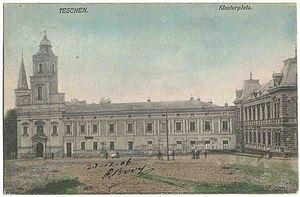
Vue de Cieszyn (Teschen ) vers 1906.